Dušan Bajević

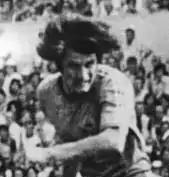
Bajević playing for Yugoslavia at the 1974 FIFA World Cup in West Germany

Bajević made his debut for Yugoslavia in April 1970, in an friendly match against Austria, in which game he immediately scored a goal, and has earned a total of 37 caps, scoring 29 goals. He played in the 1974 FIFA World Cup, where he scored three goals against Zaire. His final international was a May 1977 FIFA World Cup qualification match against Romania.